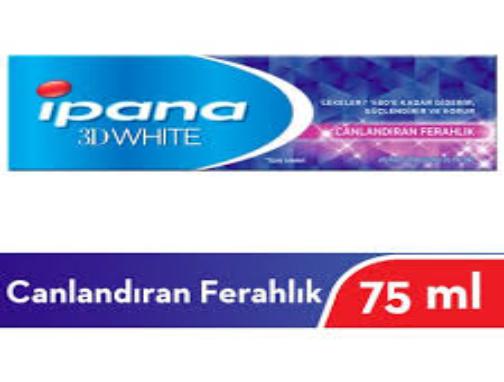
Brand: Ipana
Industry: Necessities